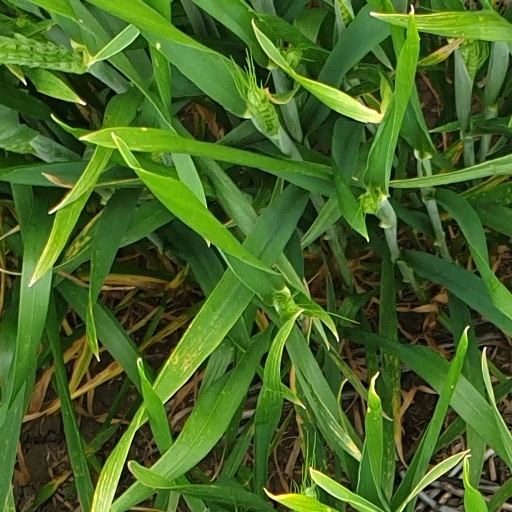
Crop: wheat